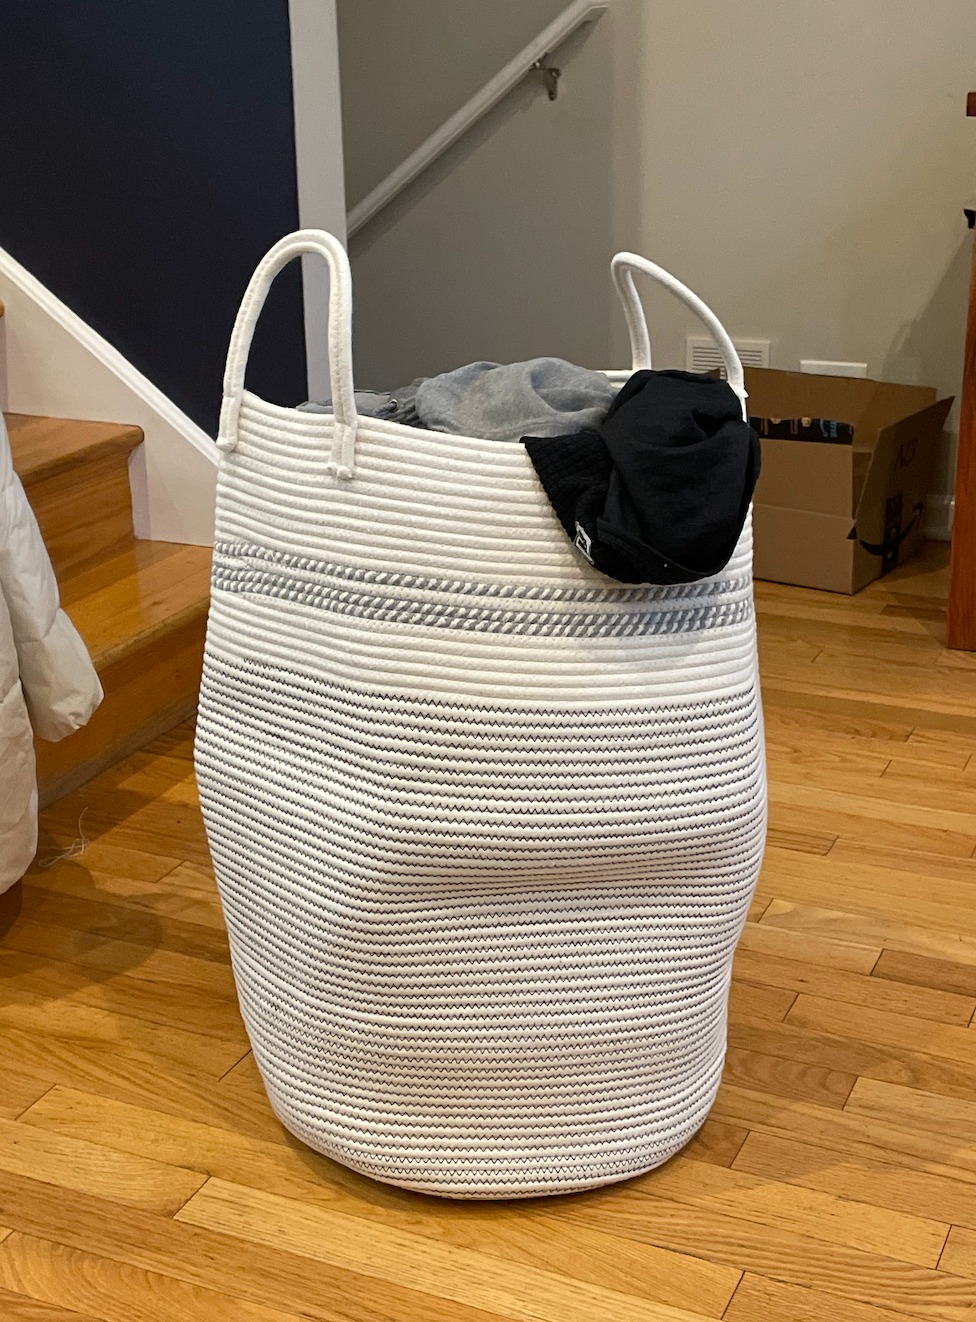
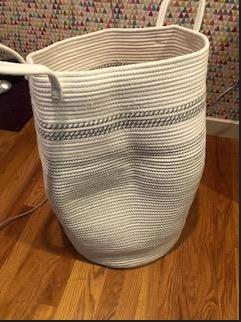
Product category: items_hamper
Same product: yes